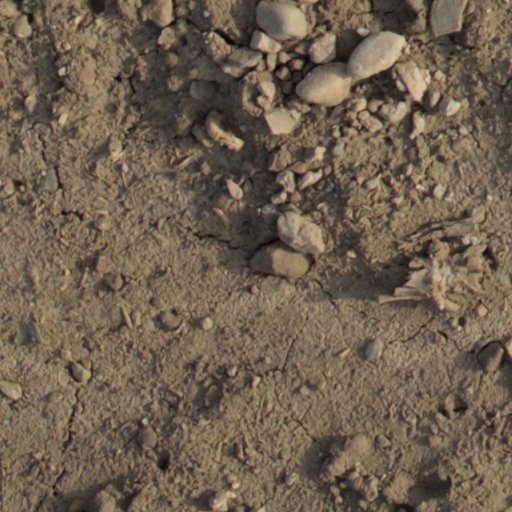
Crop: wheat